Russian diaspora

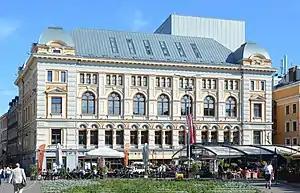
Mikhail Chekhov Riga Russian Theatre founded in 1883

A significant ethnic Russian emigration took place in the wake of the Old Believer schism in the 17th century (for example, the Lipovans, who migrated southwards around 1700). Later ethnic Russian communities, such as the Doukhobors (who emigrated to the Transcaucasus from 1841 and onwards to Canada from 1899), also emigrated as religious dissidents fleeing centrist authority. One of the religious minorities that had a significant effect on emigration from Russia was the Russian Jewish population.